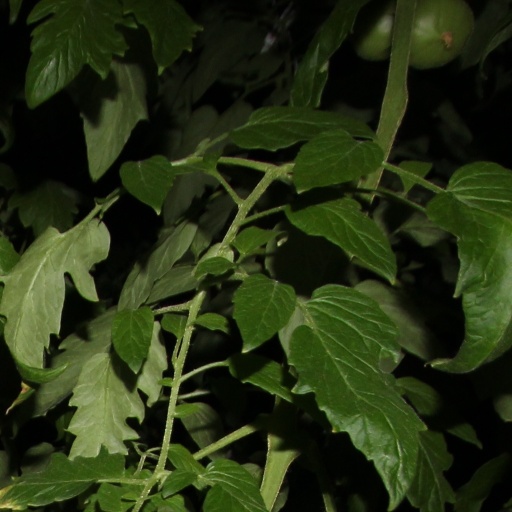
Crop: tomato